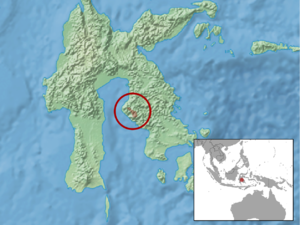
Taeromys microbullatus est une espèce de rongeur de la famille des Muridae, du genre Taeromys, endémique d'Indonésie.